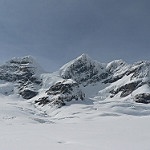
Label: glacier